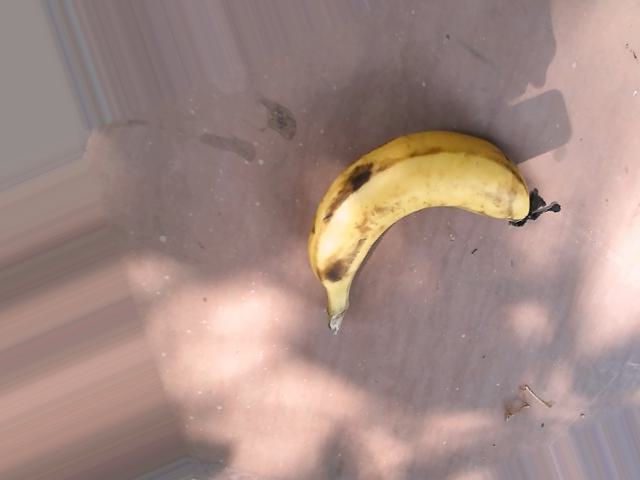
Label: Ripe_Banana